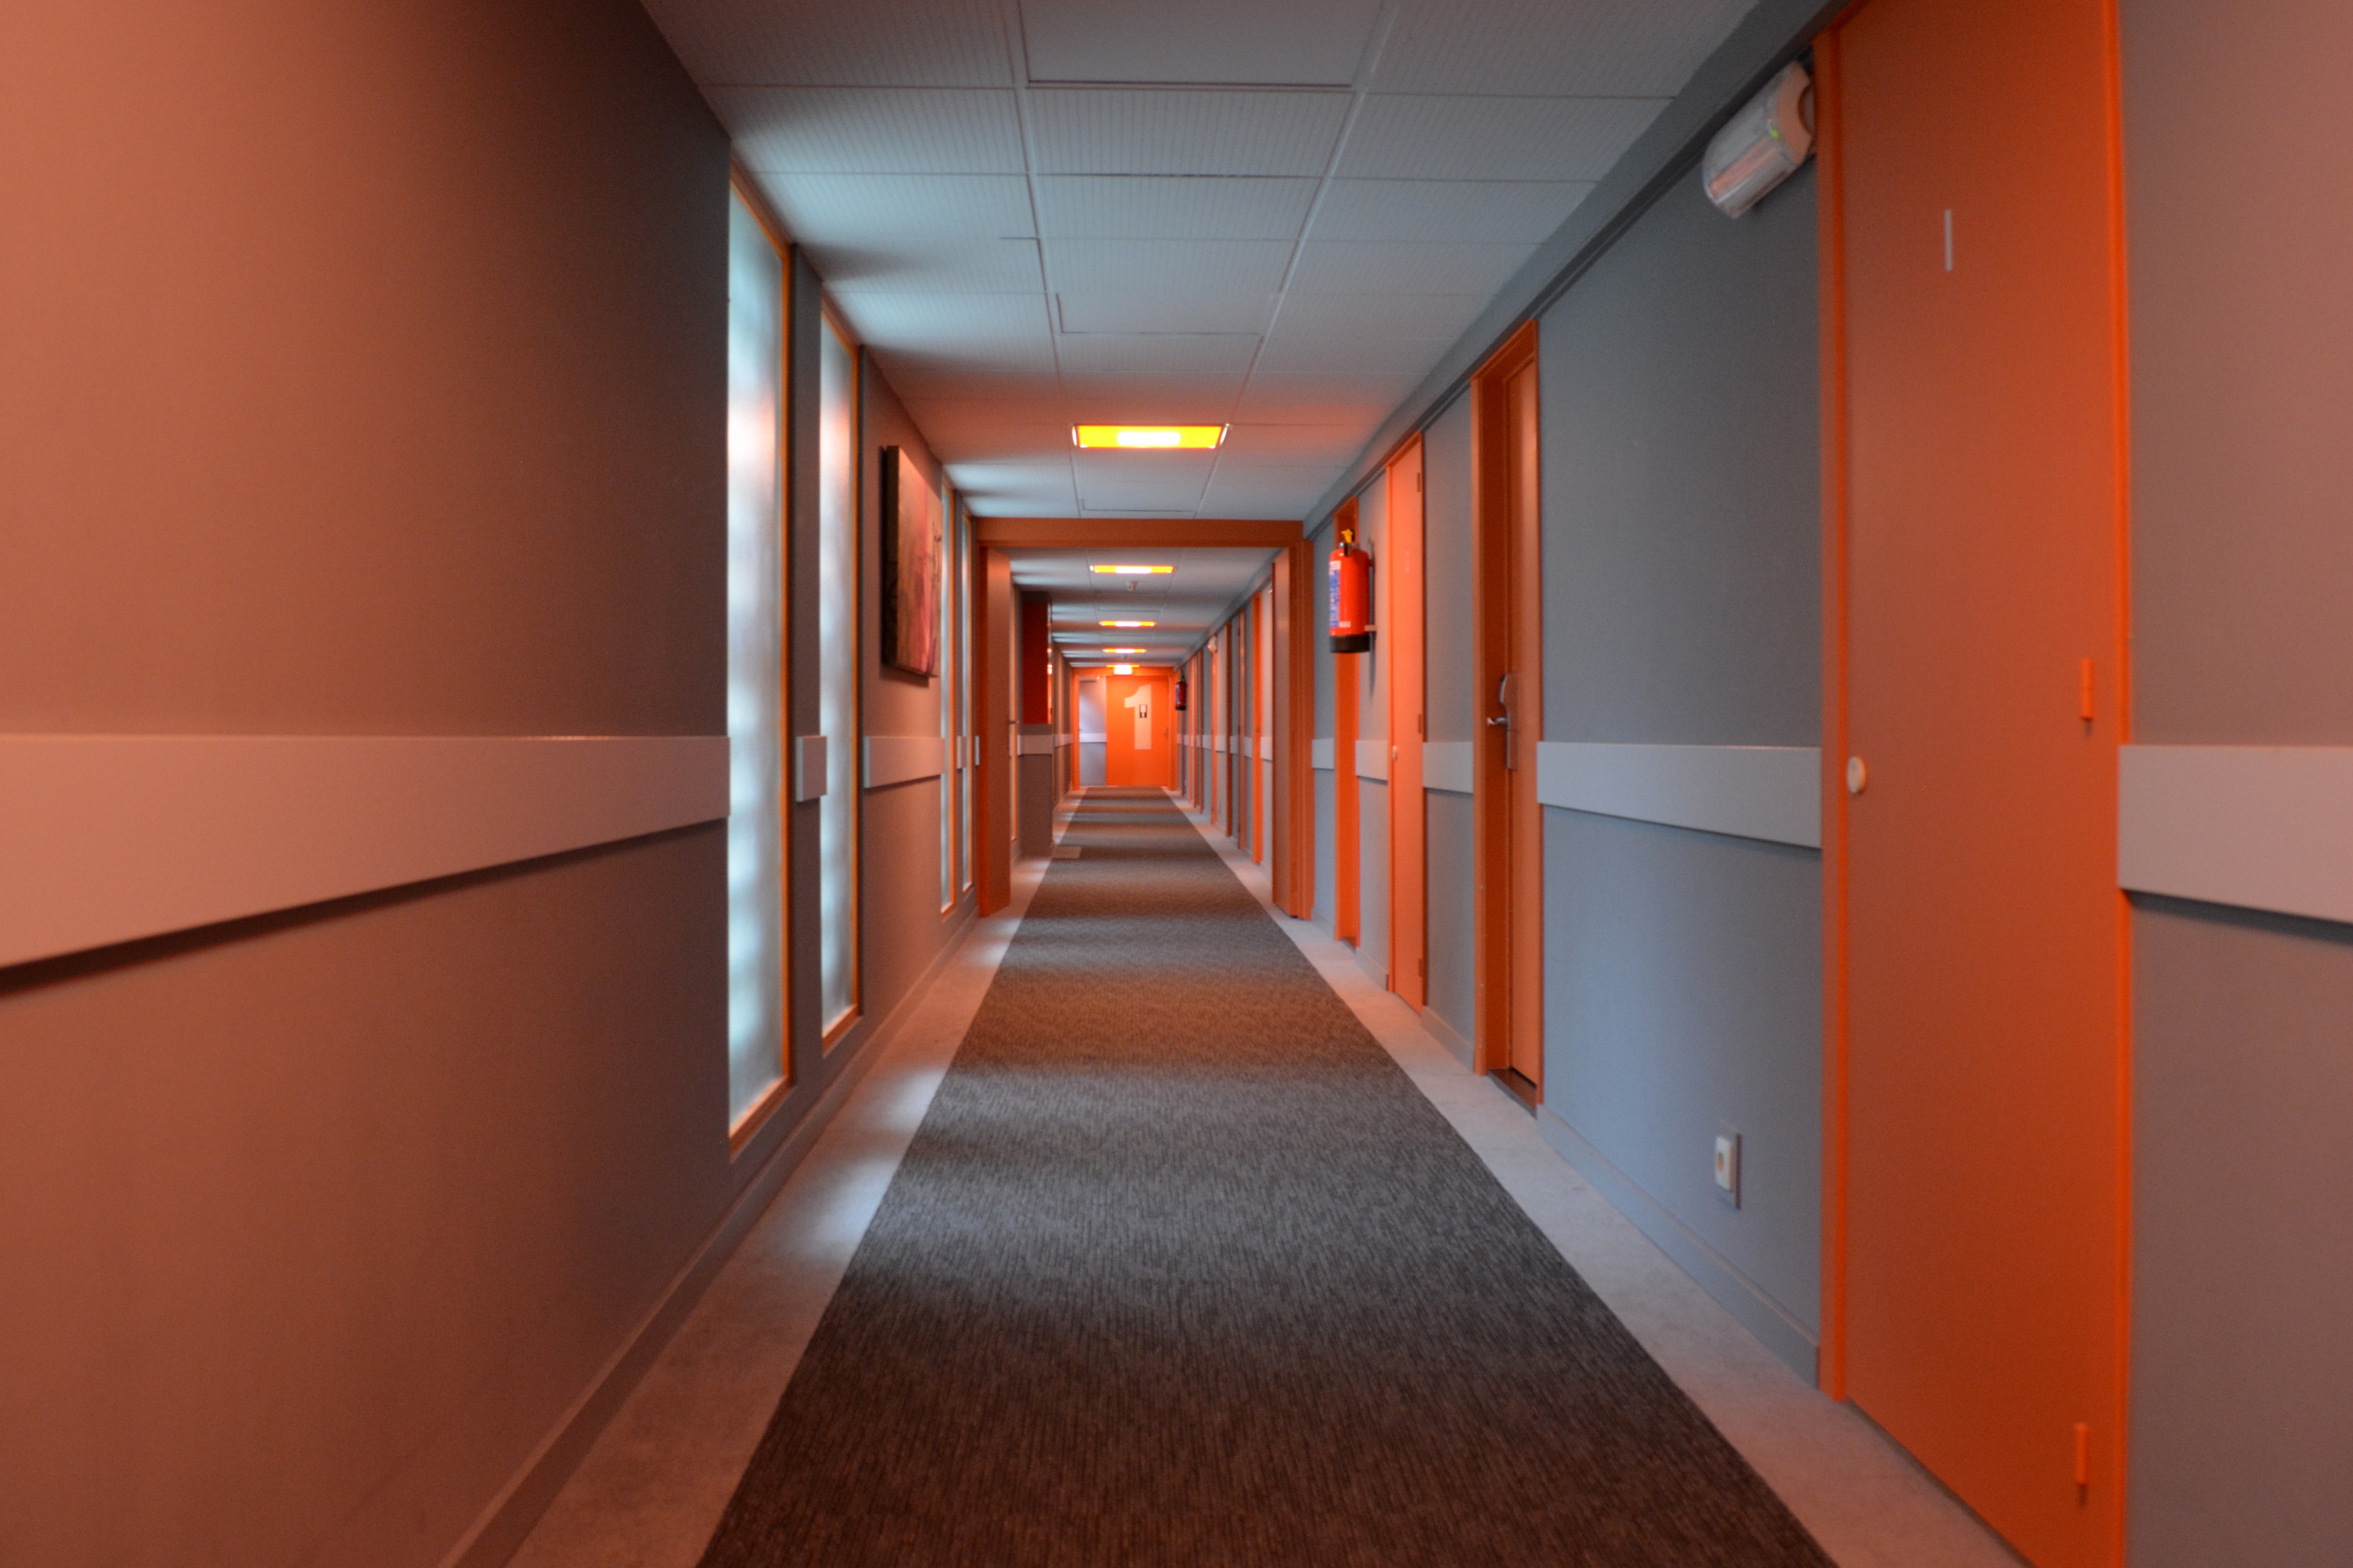
architecture, floor, perspective, building, hall, room, interior design, design, hotel, gang, real estate